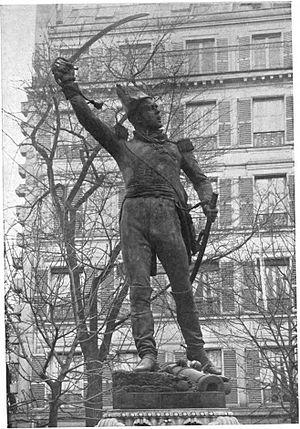
Rude, le Marécha Ney, cité par Auguste Rodin. Paru dans le livre L'Art, entretiens réunis par Paul Gsell, Grasset, 1911. page 77